156th Wing

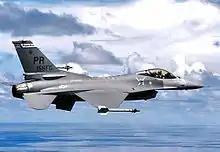
198th Fighter Squadron Block 15 F-16A ADF Fighting Falcon 82-0995

From 20 February to 6 March 1993, the unit took part in the "Caminos de Paz" exercise at Golfito, and then deployed from 12–21 August 1993, to Asunción, Paraguay, marking its First F-16 Deployment. From 5–13 November 1994, the unit took part in the Condor III Exercise held in Iquique, Chile.